Saturn (mythology)

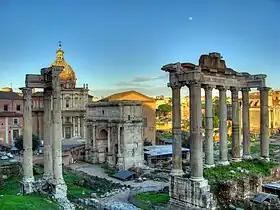
Ruins of the Temple of Saturn (eight columns to the far right) in February 2010, with three columns from the Temple of Vespasian and Titus (left) and the Arch of Septimius Severus (center)

The figure of Saturn is one of the most complex in Roman religion. Dumézil refrained from discussing Saturn in his work on Roman religion on the grounds of insufficient knowledge. Conversely, however, his follower Dominique Briquel has attempted a thorough interpretation of Saturn utilising Dumézil's three-functional theory of Indo-European religion, taking the ancient testimonies and the works of A. Brelich and G. Piccaluga as his basis.